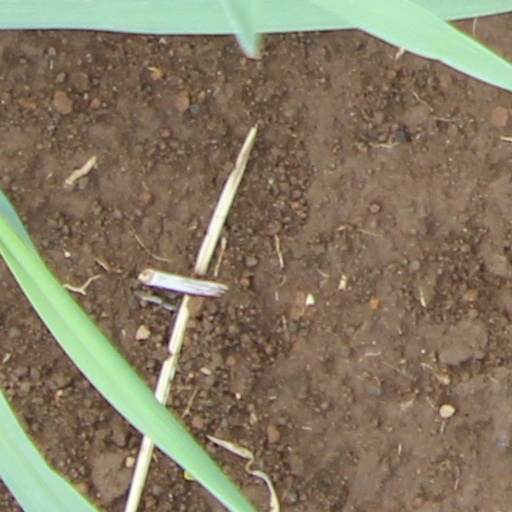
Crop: wheat